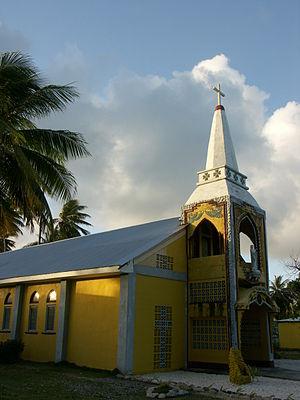
La culture des Îles Marshall se rattache à l'aire culturelle océanienne et au sous-groupe micronésien.